D & RG Narrow Gauge Trestle

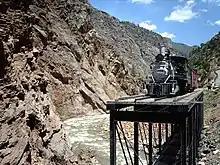
The trestle and its train before the 2010 restoration

The Pratt Truss-style bridge was constructed in 1895 by the Denver and Rio Grande Railroad, as part of the railroad's narrow gauge passenger and freight route between Gunnison and Montrose in Western Colorado. Crossing the turbulent Cimarron River just upstream from its confluence with the Gunnison River, the trestle replaced a wooden trestle built during the route's construction in 1882. Originally long, only the central span of it remains today.